276th Engineer Battalion (United States)

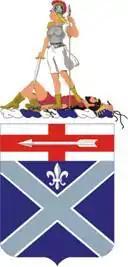
Coat of arms

The 276th Engineer Battalion ("First Virginia") is an engineer battalion of the Virginia Army National Guard. Headquartered in Petersburg, Virginia, it is one of several Army National Guard units with campaign credit for the War of 1812.